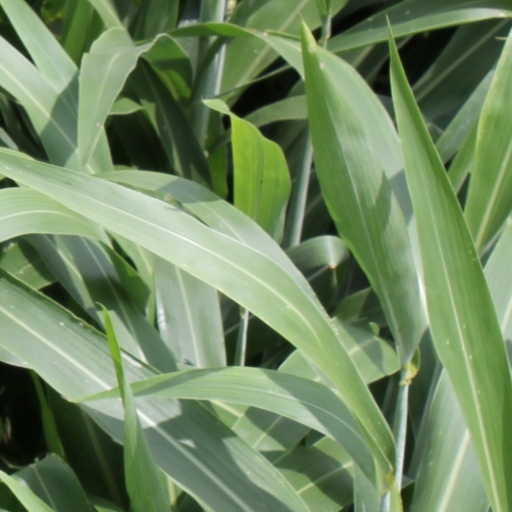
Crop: sorghum